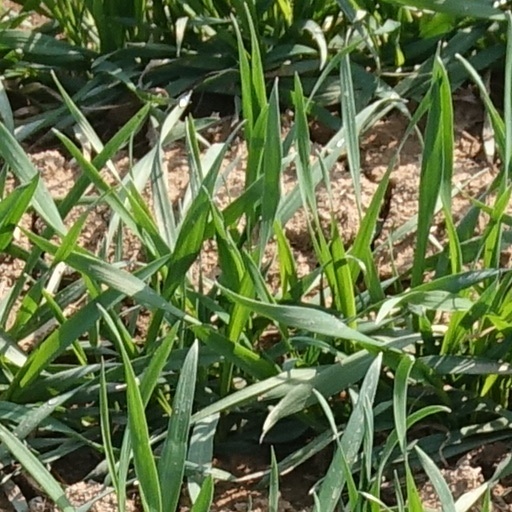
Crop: wheat